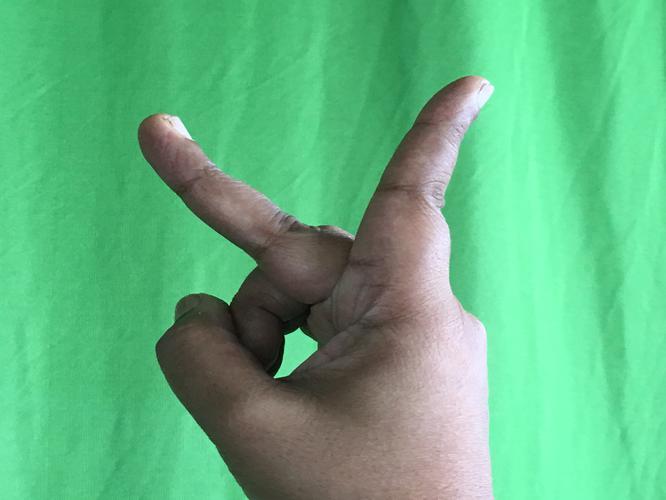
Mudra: Katrimukha
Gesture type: single_hand